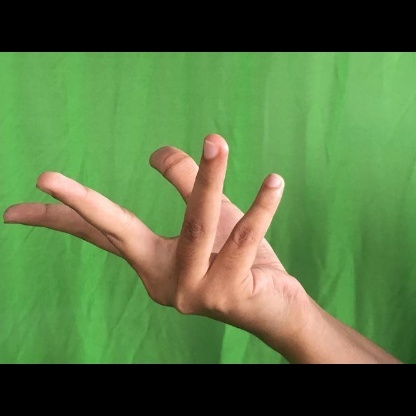
Mudra: Alapadmam